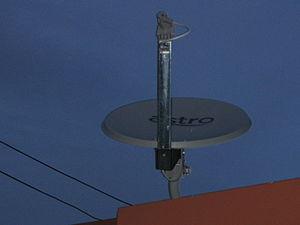
Parabole